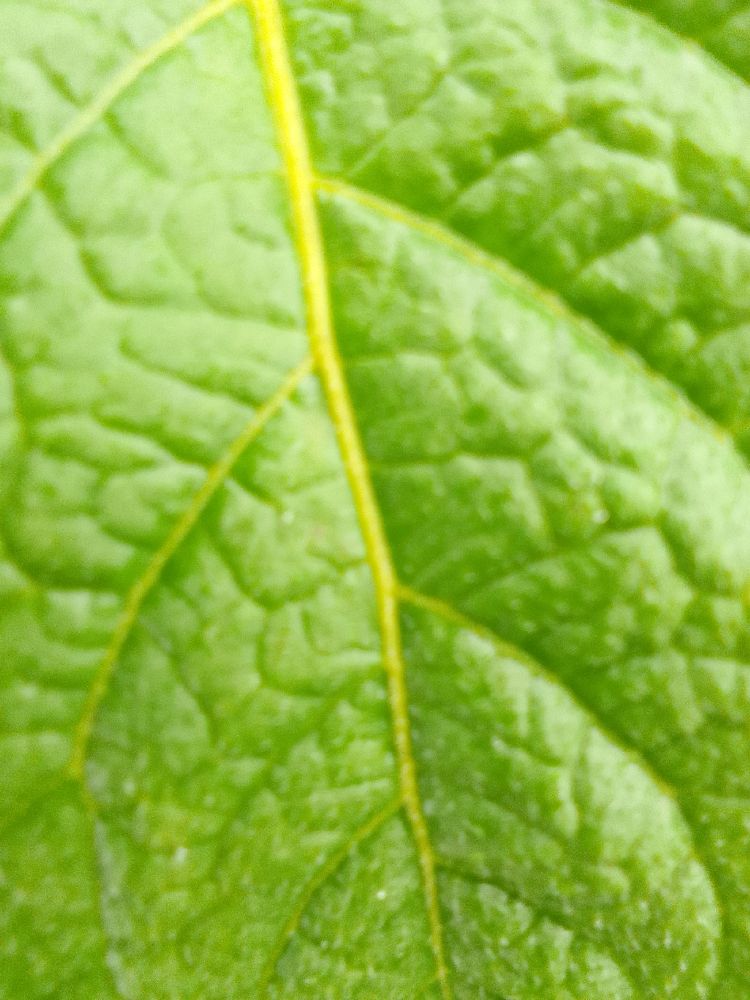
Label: Healthy